Mosagallaku Mosagadu (1971 film)

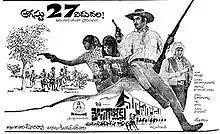
Theatrical releaseposter

Mosagallaku Mosagadu is a 1971 Indian Telugu-language revisionist western film film directed by K. S. R. Das and written by Aarudra. Produced by G. Adiseshagiri Rao under the banner of Sri Padmalaya Films, the film features Krishna, Vijaya Nirmala, Nagabhushanam, Kaikala Satyanarayana, Gummadi, Dhulipala, M. Prabhakar Reddy, and Jyothi Lakshmi in prominent roles. It is considered the first true Western genre film made in India.